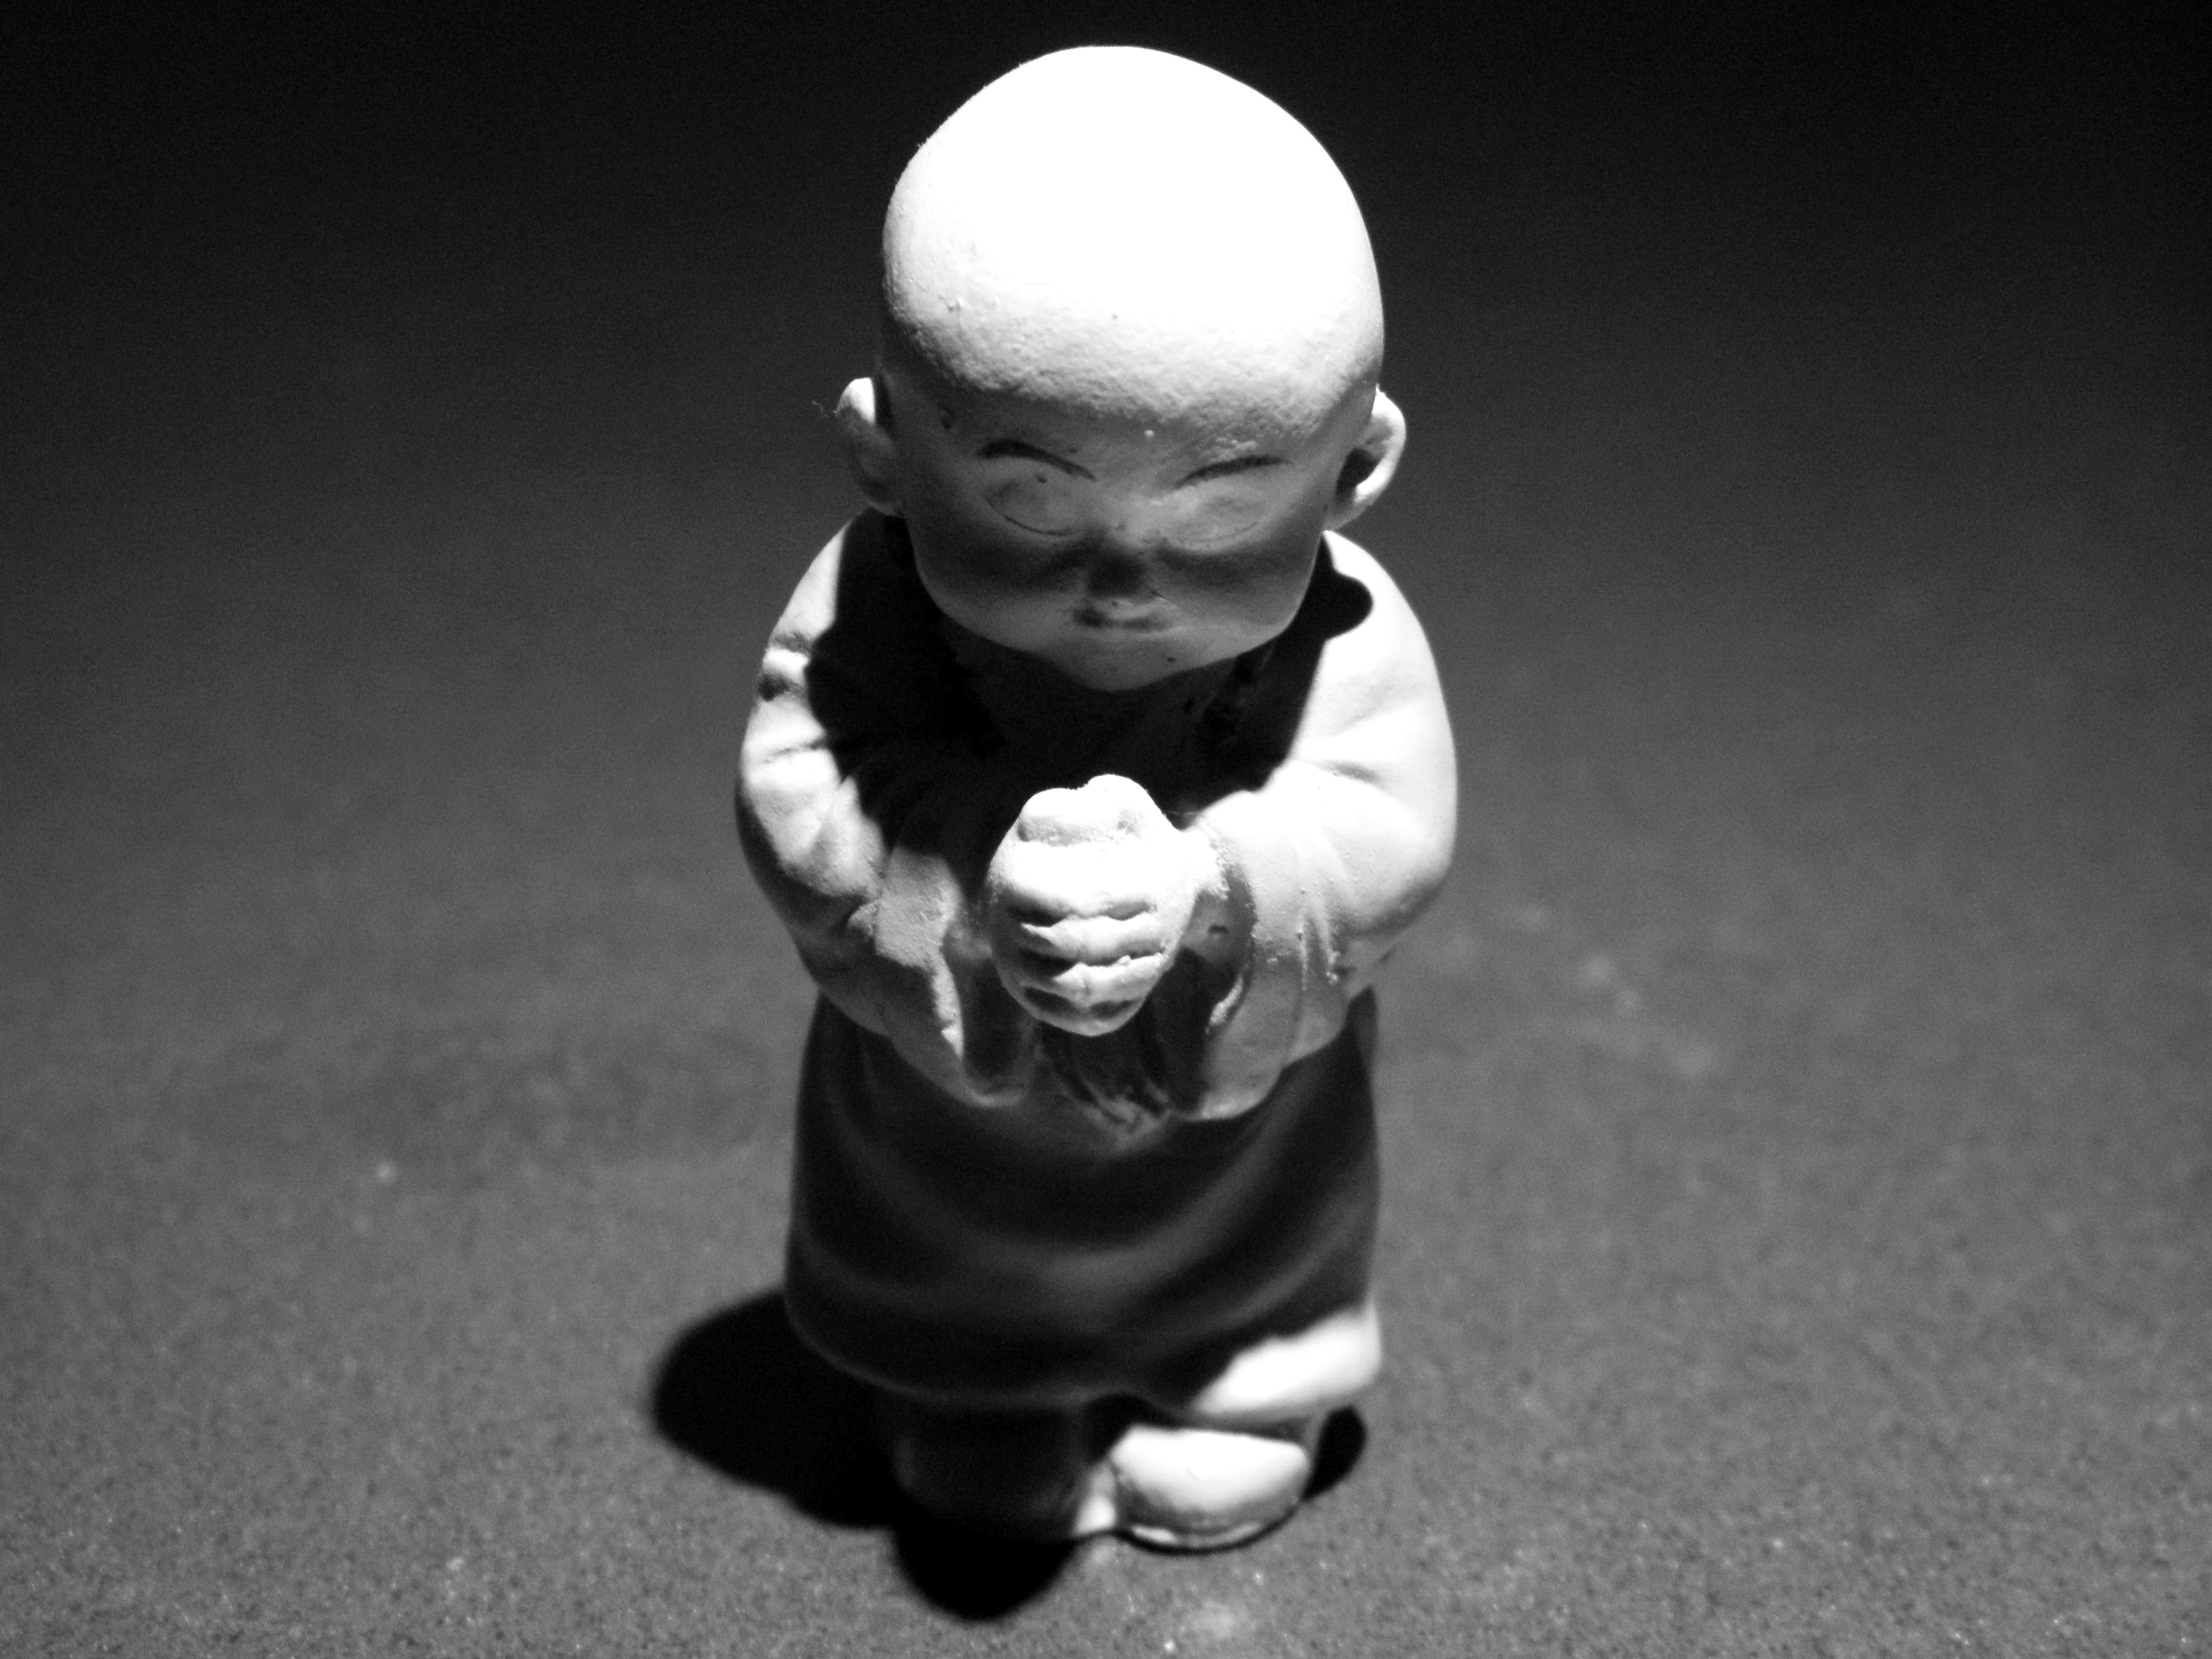
man, mountain, black and white, white, photography, statue, portrait, monk, darkness, black, monochrome, photograph, image, china, monks, priest, preacher, monochrome photography, fromm, human positions